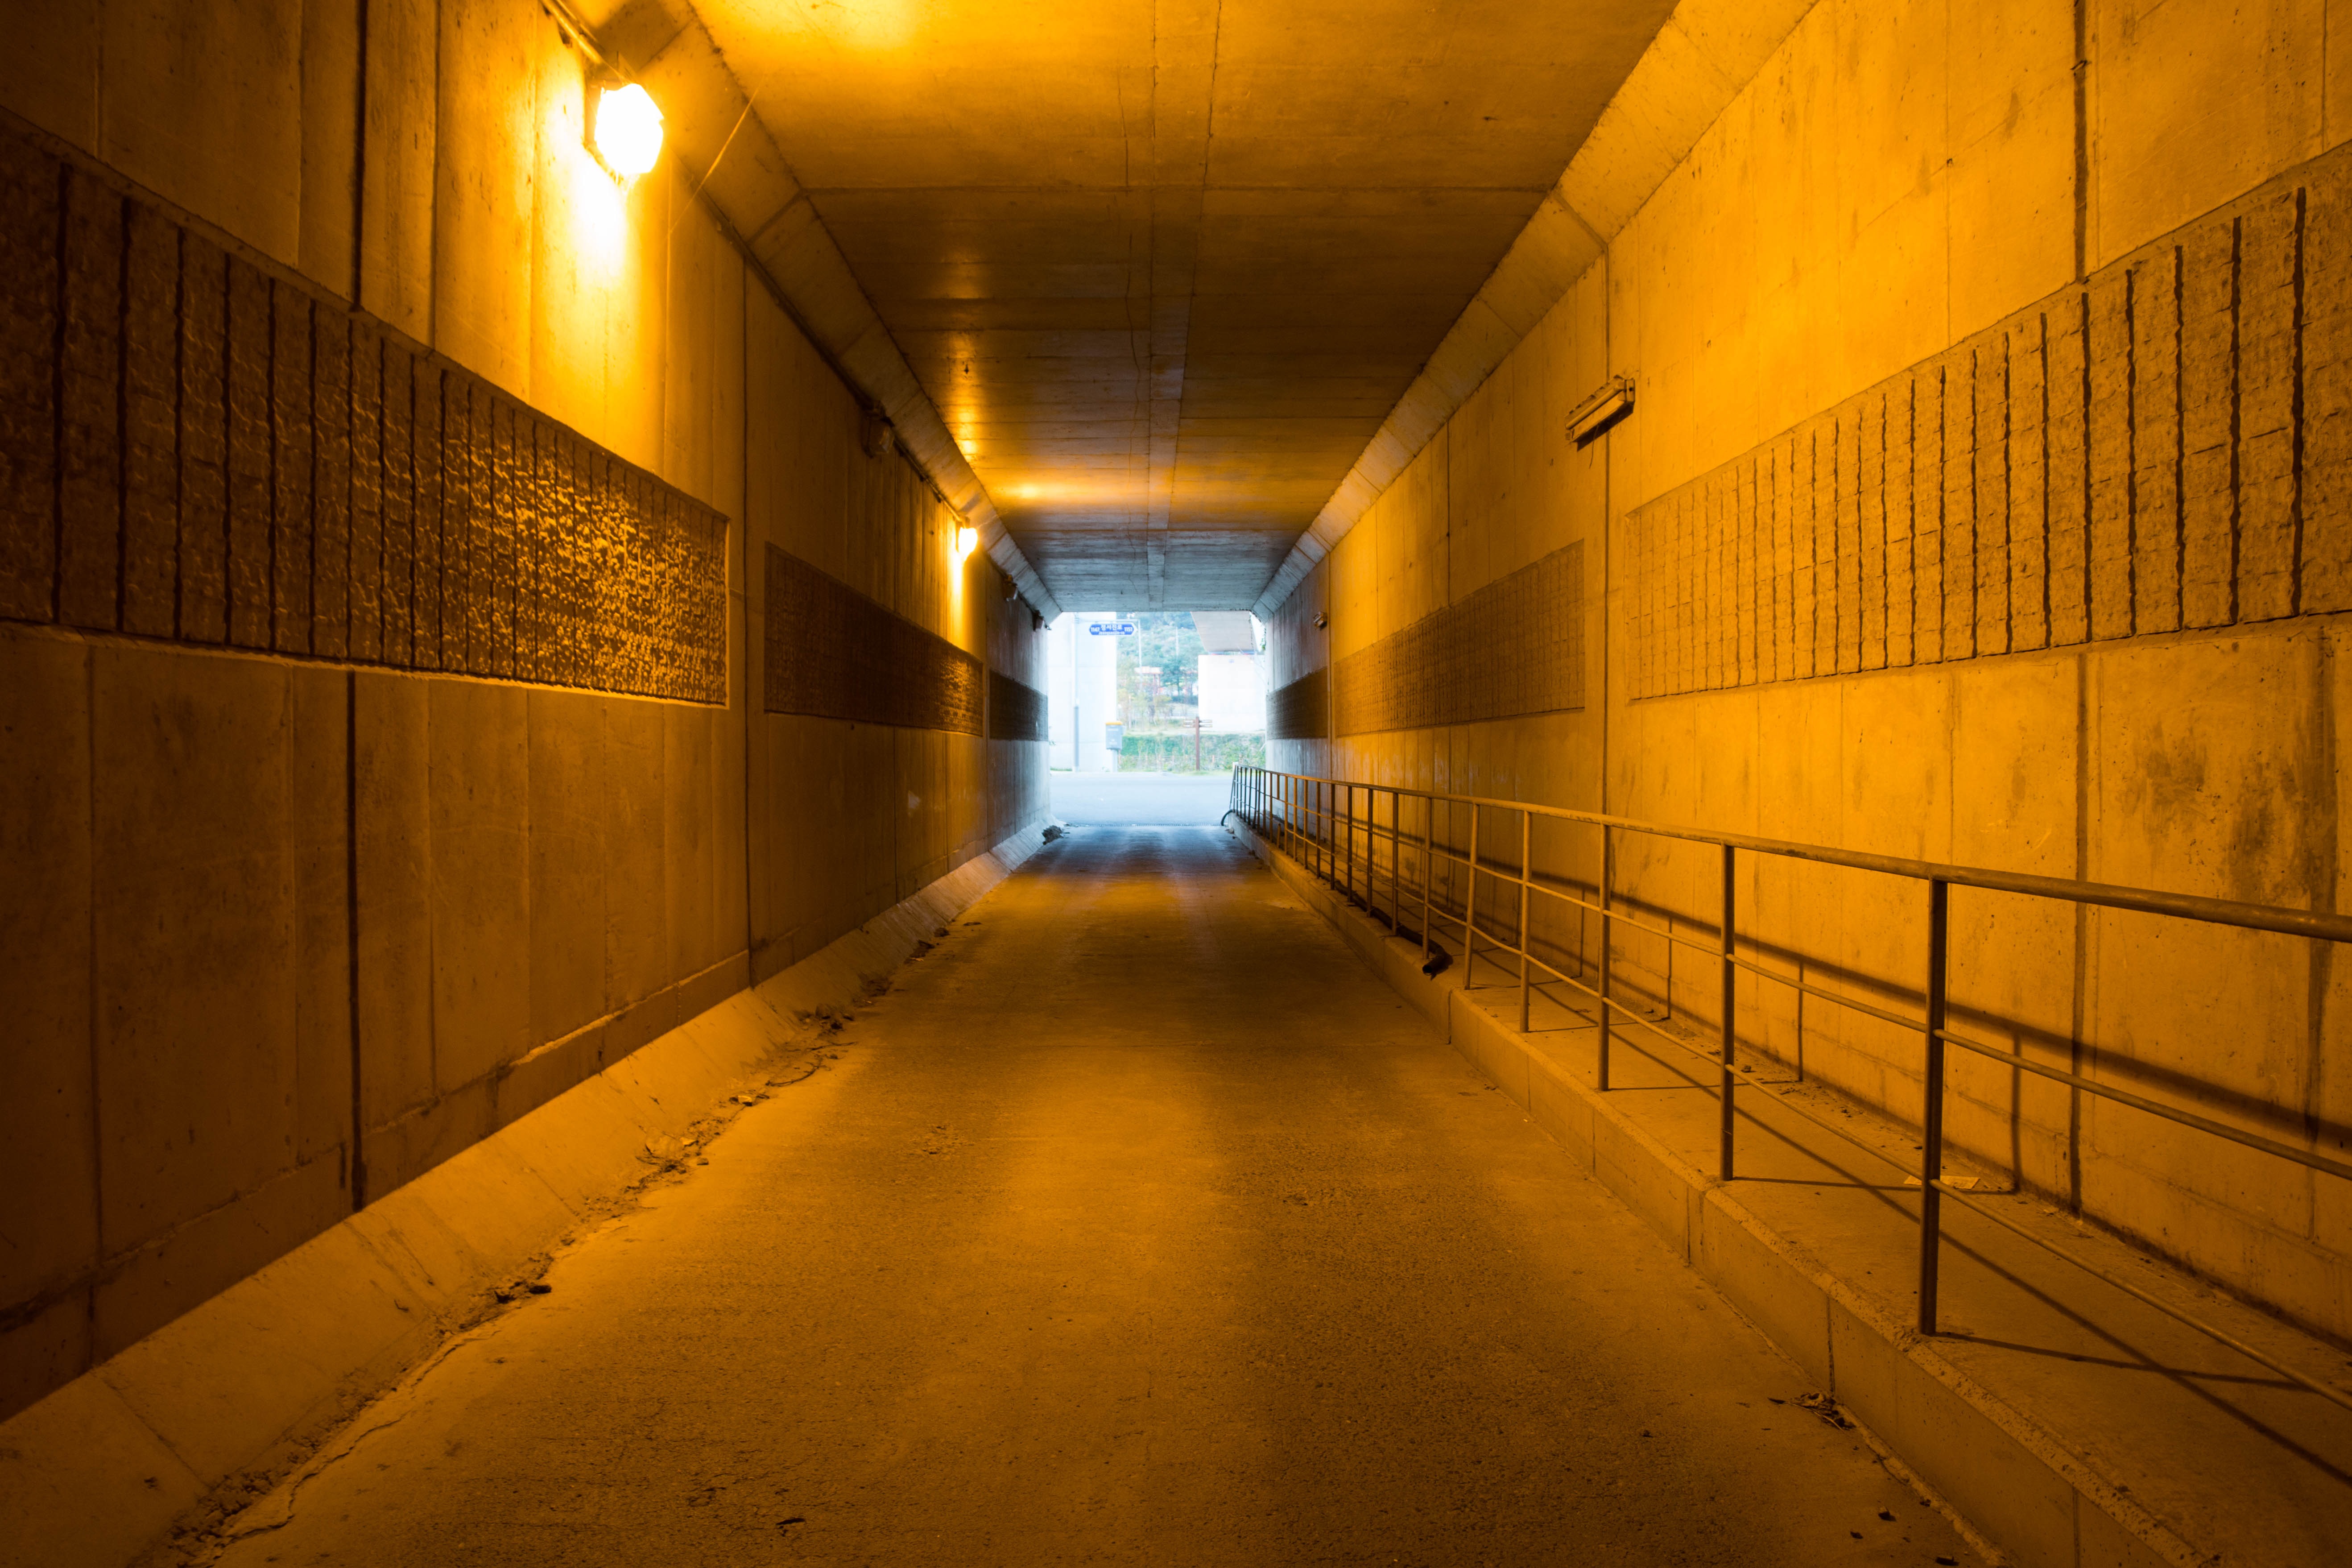
light, road, night, sunlight, tunnel, subway, line, hall, darkness, yellow, lighting, infrastructure, symmetry, concentration